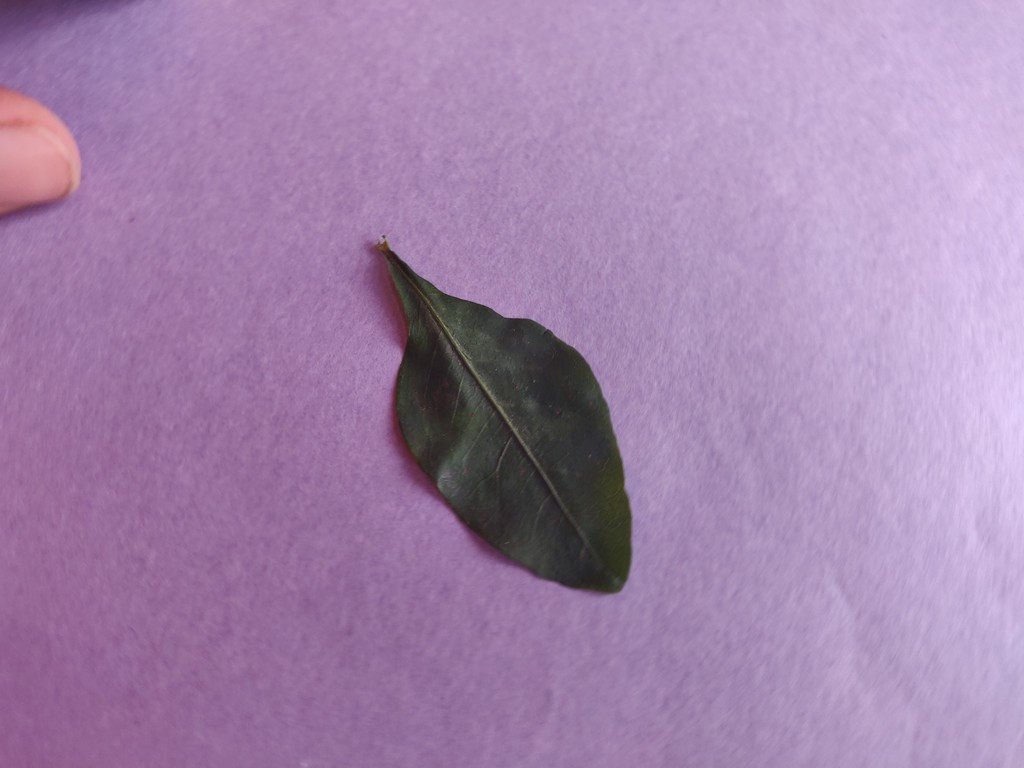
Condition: Healthy
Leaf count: single
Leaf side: front